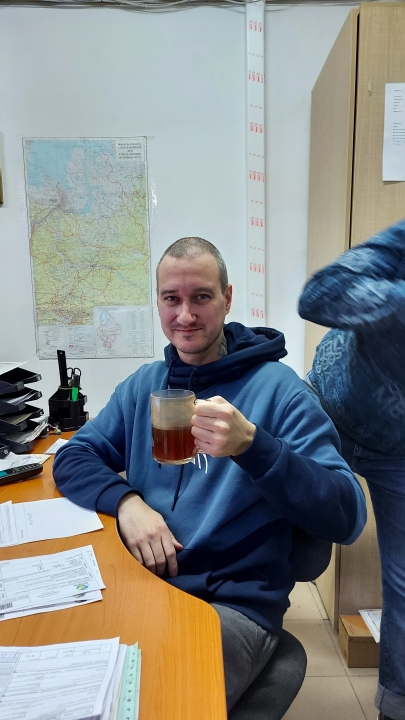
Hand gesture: no_gesture